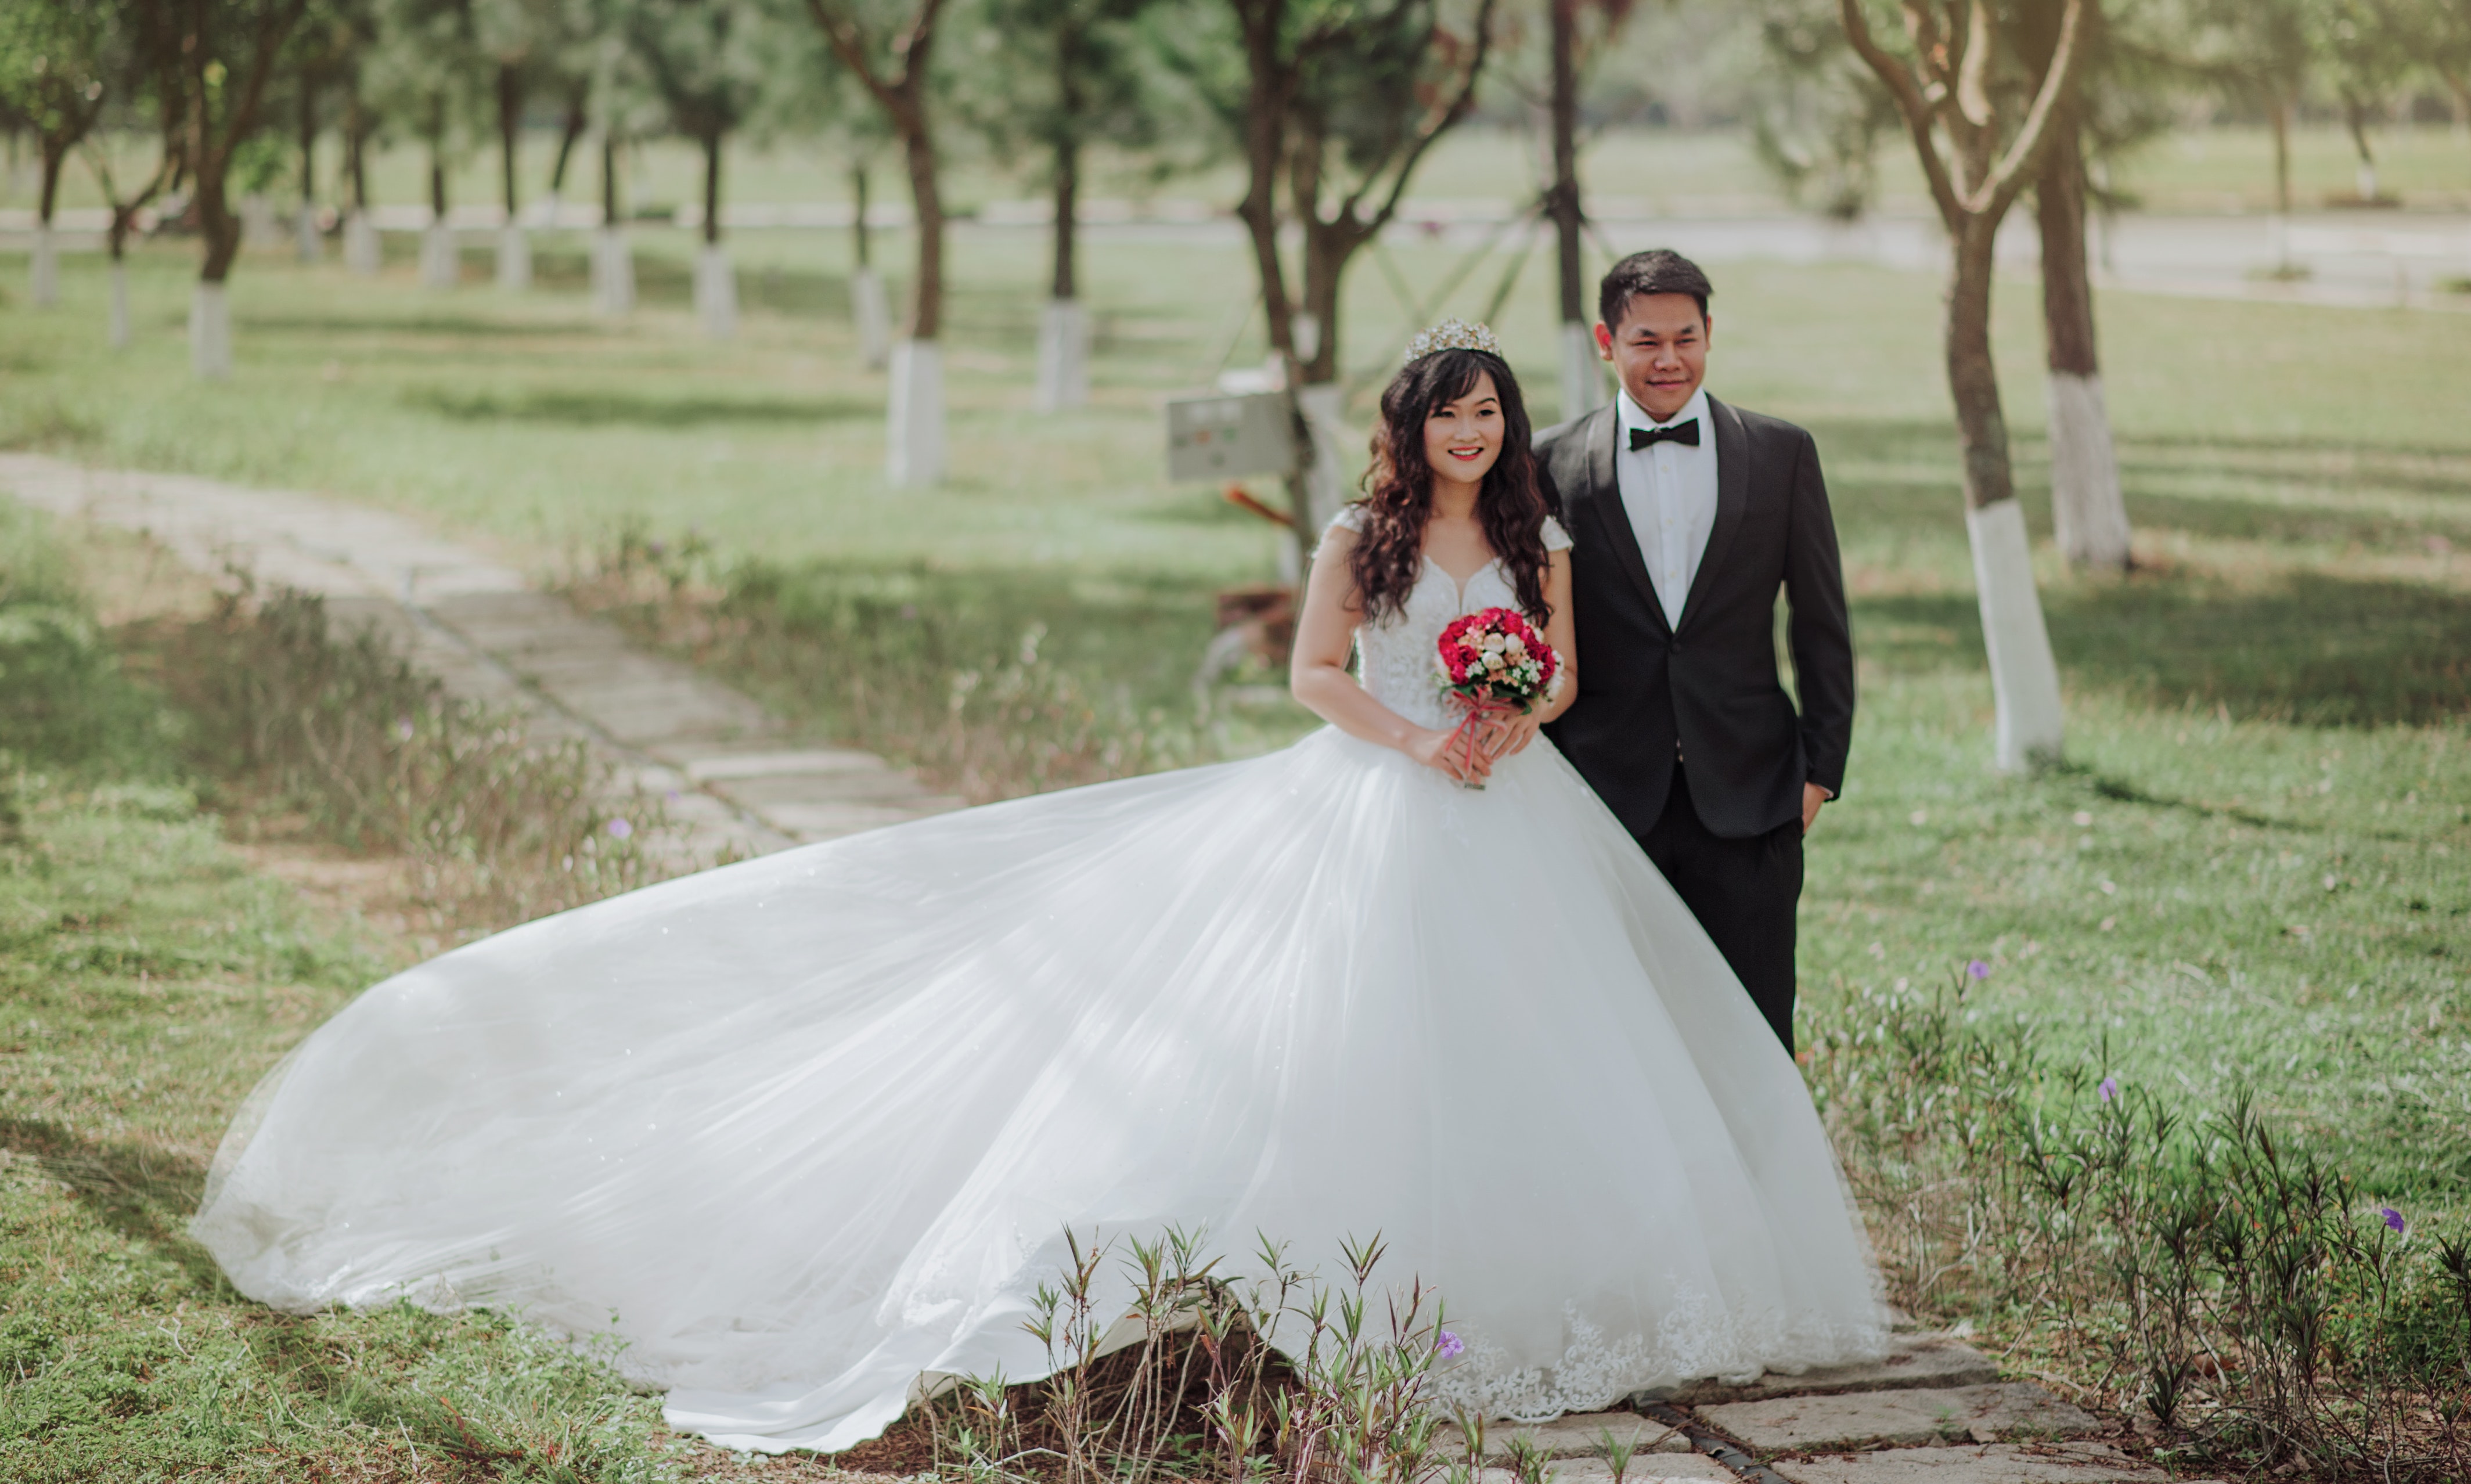
bride, gown, wedding dress, dress, photograph, white, bridal clothing, clothing, wedding, ceremony, pink, bridal accessory, veil, beauty, formal wear, event, marriage, bridal party dress, photography, happy, bridal veil, woodland, tradition, plantation, fashion accessory, wedding ceremony supply, photo shoot, romance, suit, Strapless dress, flower, gesture, haute couture, wedding reception